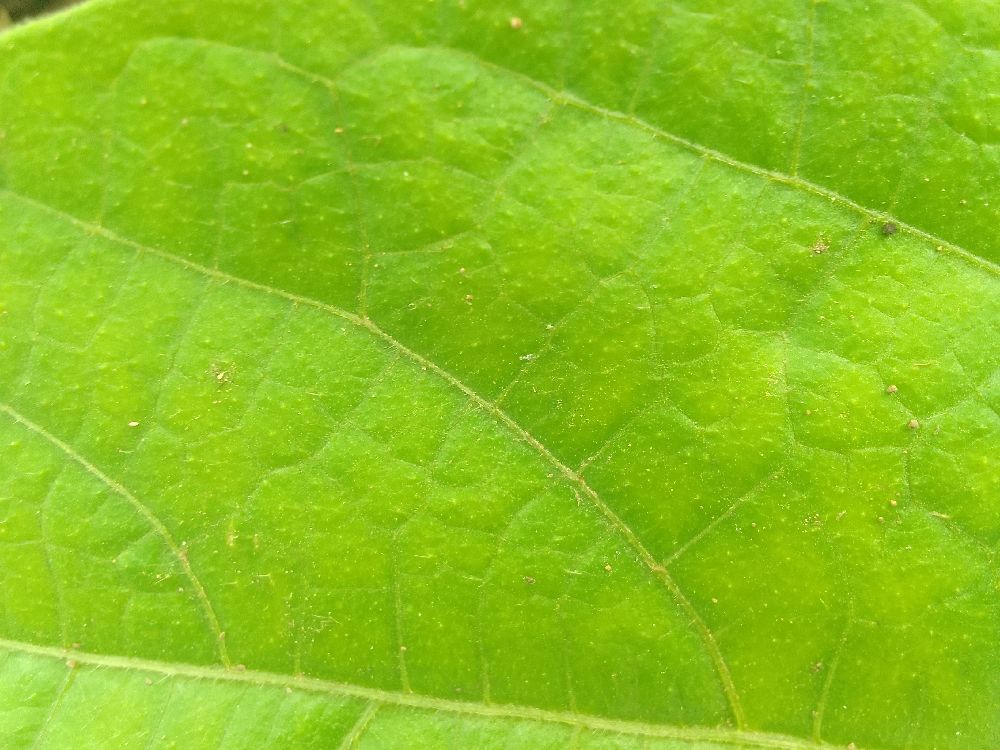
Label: healthy